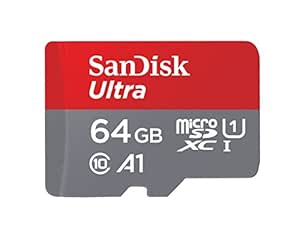
SanDisk Ultra microSD UHS-I Card 64GB
Category: Electronics
Price: 649 (list price: 2400)
Rating: 4.4 (67,260 ratings)
About this product: Ideal for Android smartphones and tablets, and MIL cameras|Up to 1TB to store even more hours of Full HD video|Up to 120MB/s transfer speeds let you move up to 1000 photos in a minute [32GB-1TB]|Load apps faster with A1-rated performance|Class 10 for Full HD video recording and playback